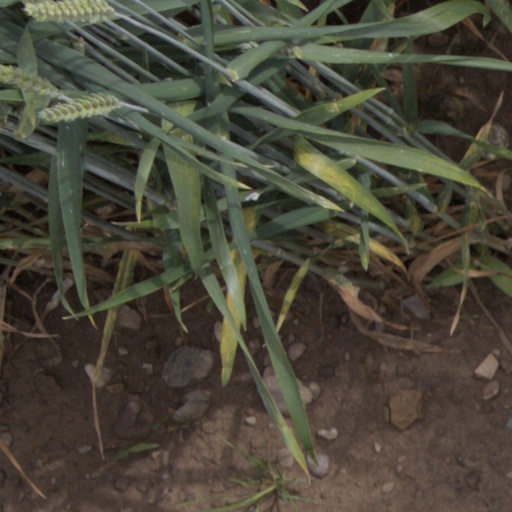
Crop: wheat